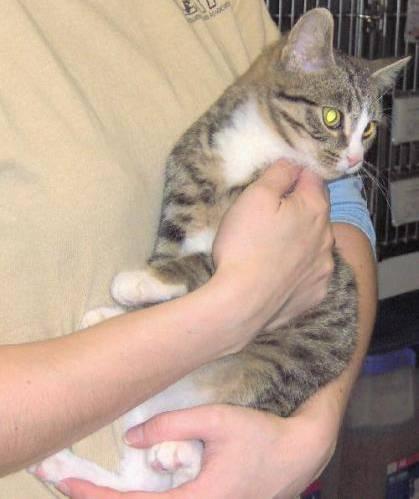
cat